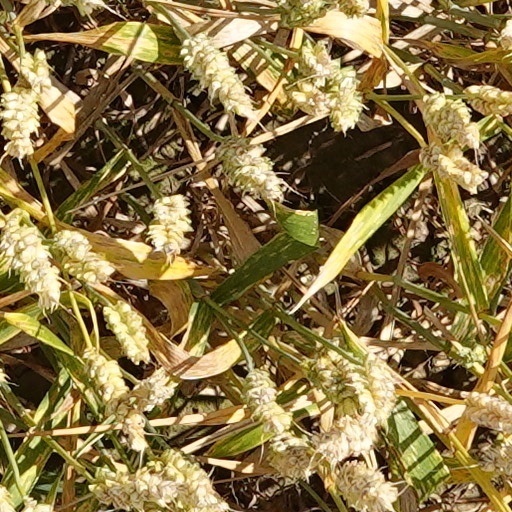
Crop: wheat